Sierakowski Manor House

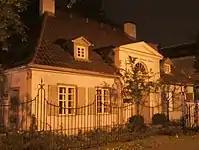
Sierakowski manor in Sopot, Poland

The Sierakowski Manor House (Polish: "Dworek Sierakowskich"), one of the oldest buildings in Sopot, Poland, is the seat of the Society of the Friends of Sopot "(Towarzystwo Przyjaciół Sopotu)". There is an art gallery which holds exhibitions all over the year, the Mansion provides a venue for meetings organized under a ""Theatre at the Table"" world dramaturgy series "("Teatr przy stole")" and musical evenings on Thursdays "("Czwartkowe Wieczory Muzyczne")" - meetings that feature chamber music, organized without a break since 1974.